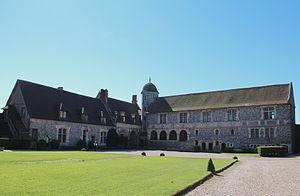
Varengeville-sur-Mer (Seine-Maritime - France), le manoir d'Ango (1530-1544).